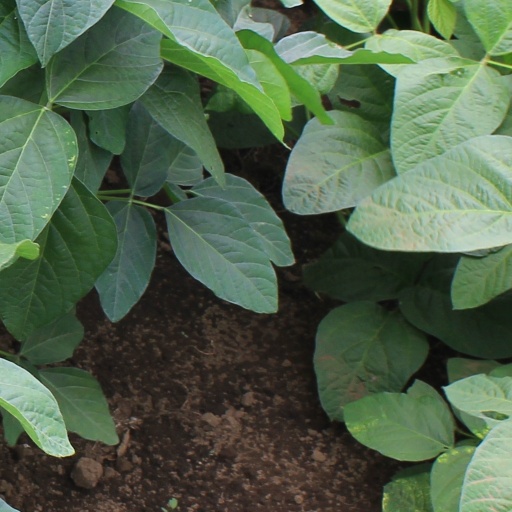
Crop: soybean